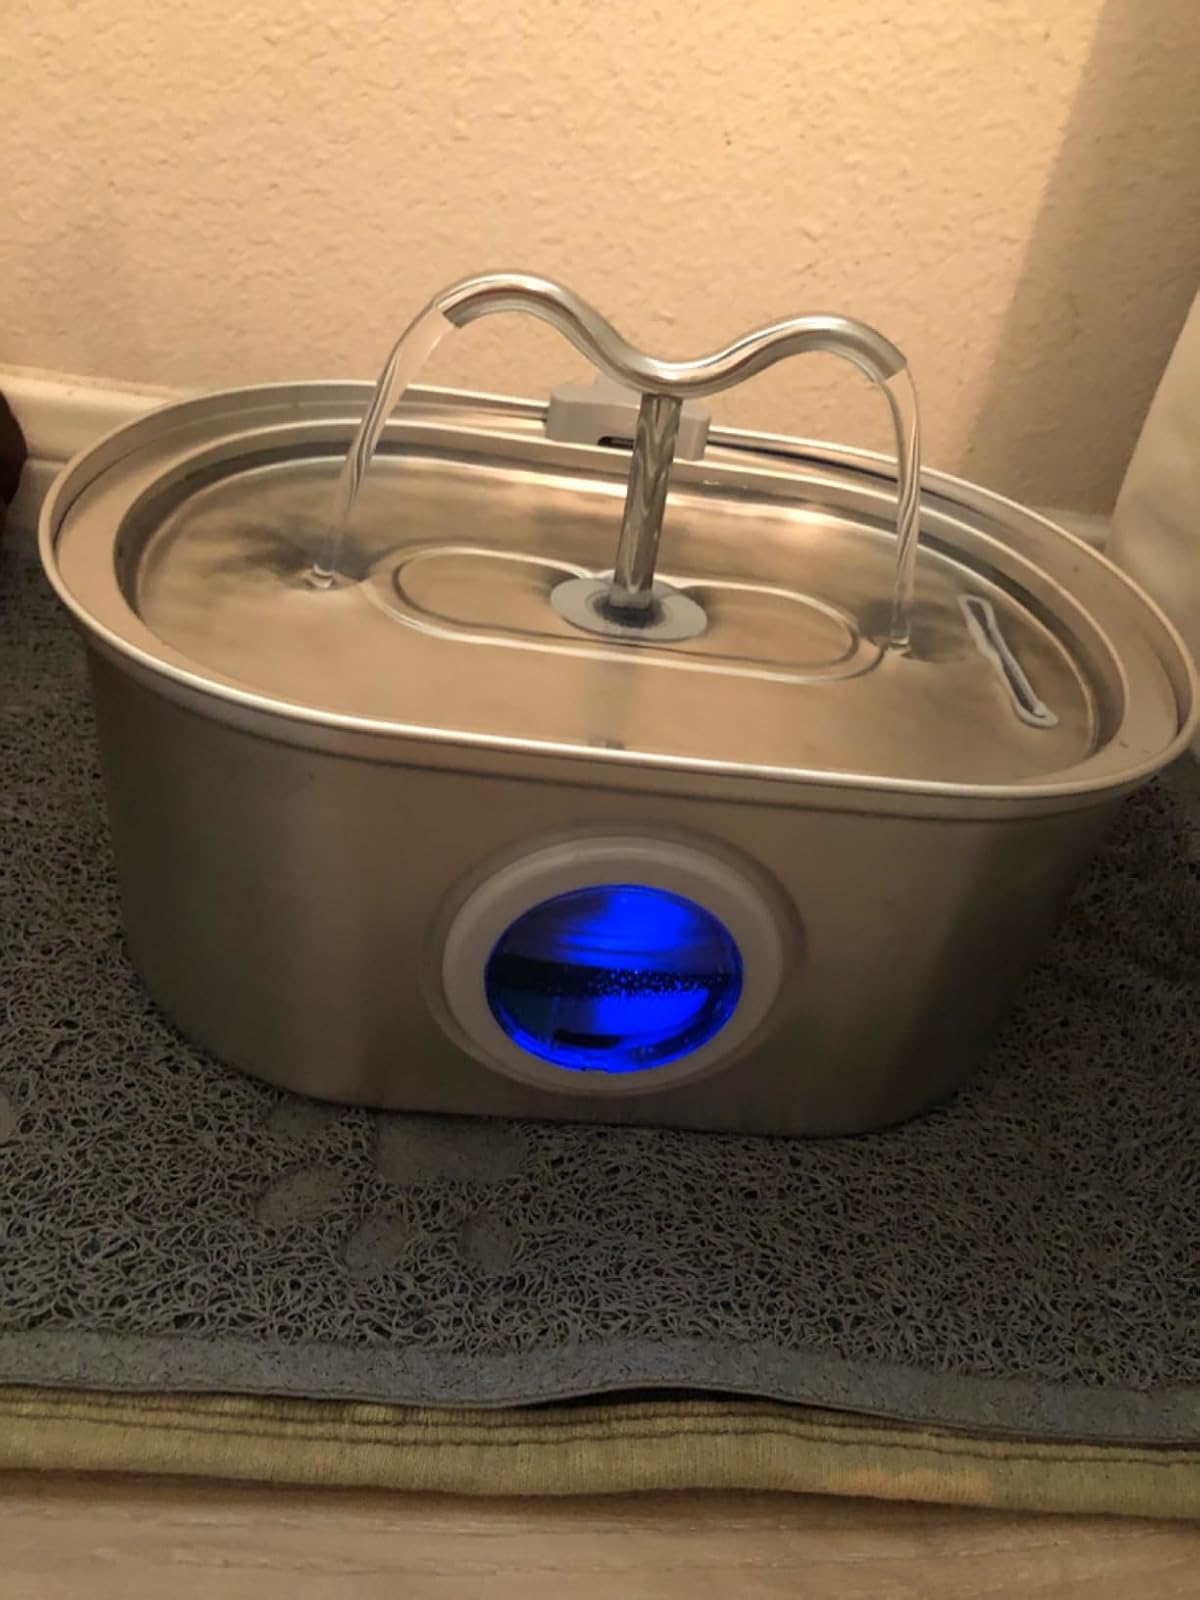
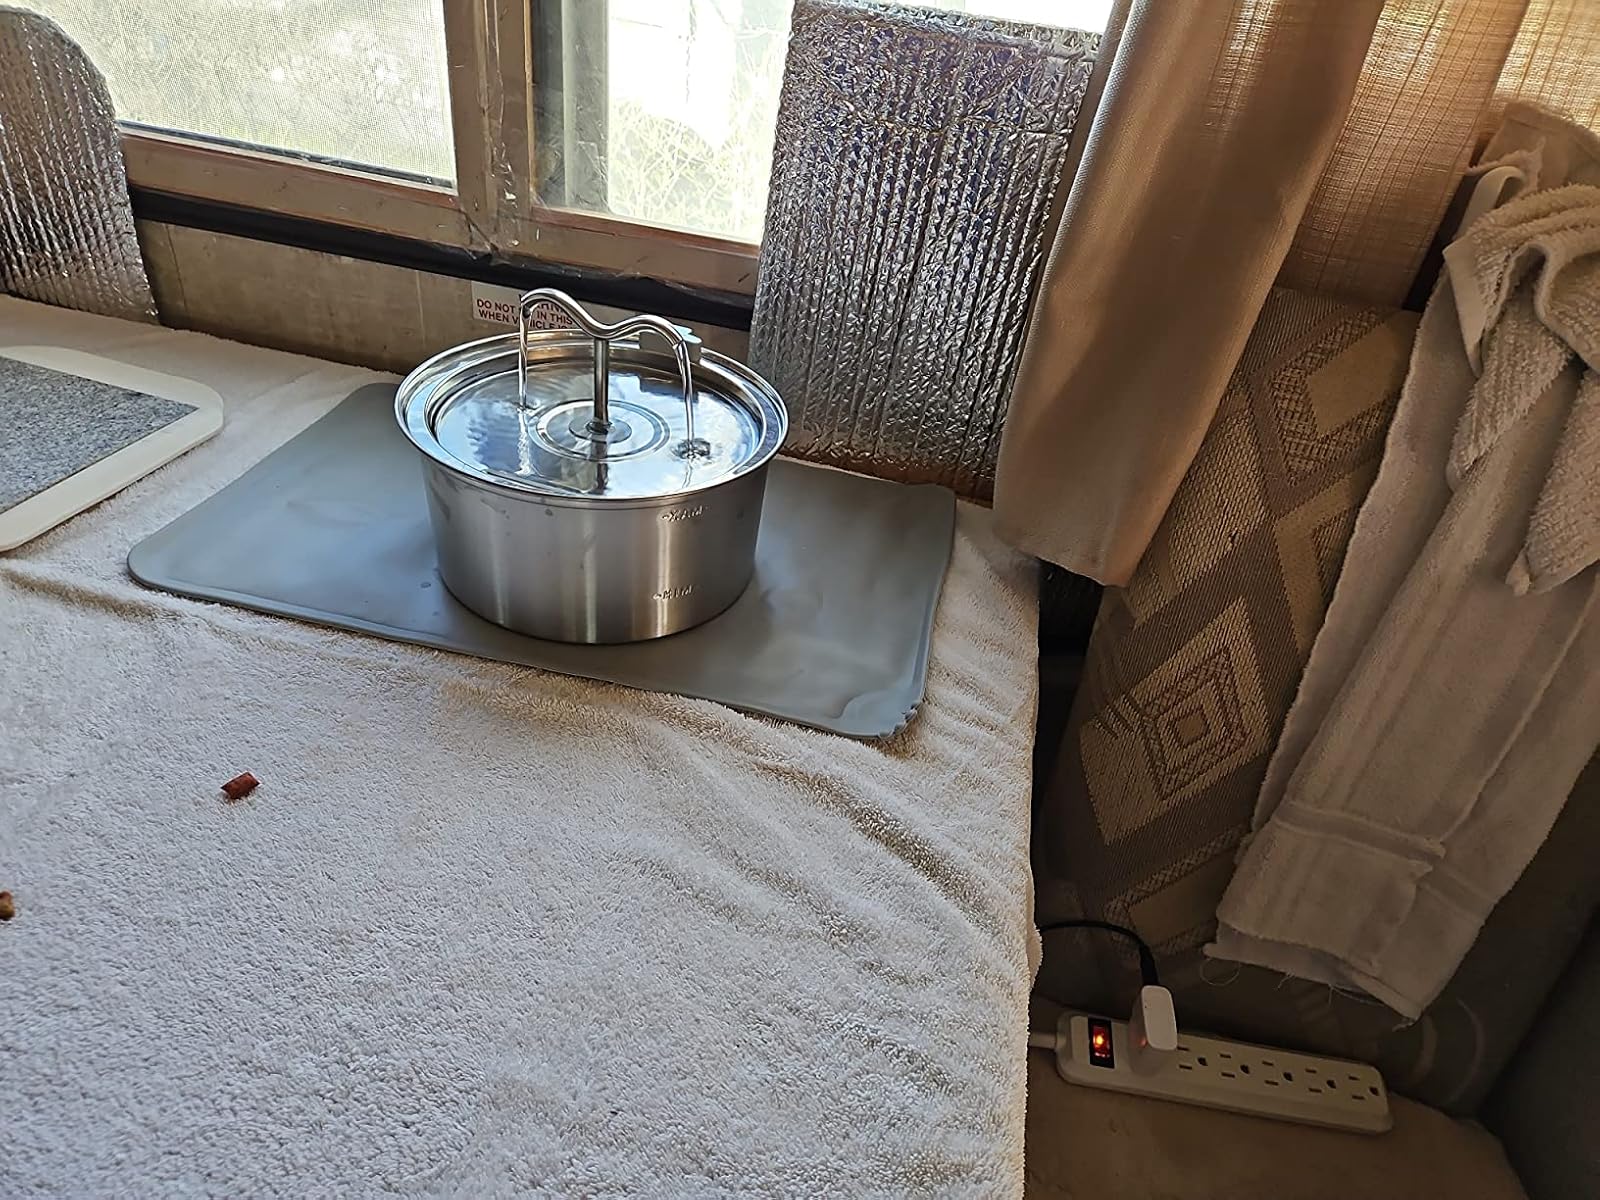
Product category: items_bowl
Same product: no